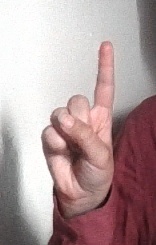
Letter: bb